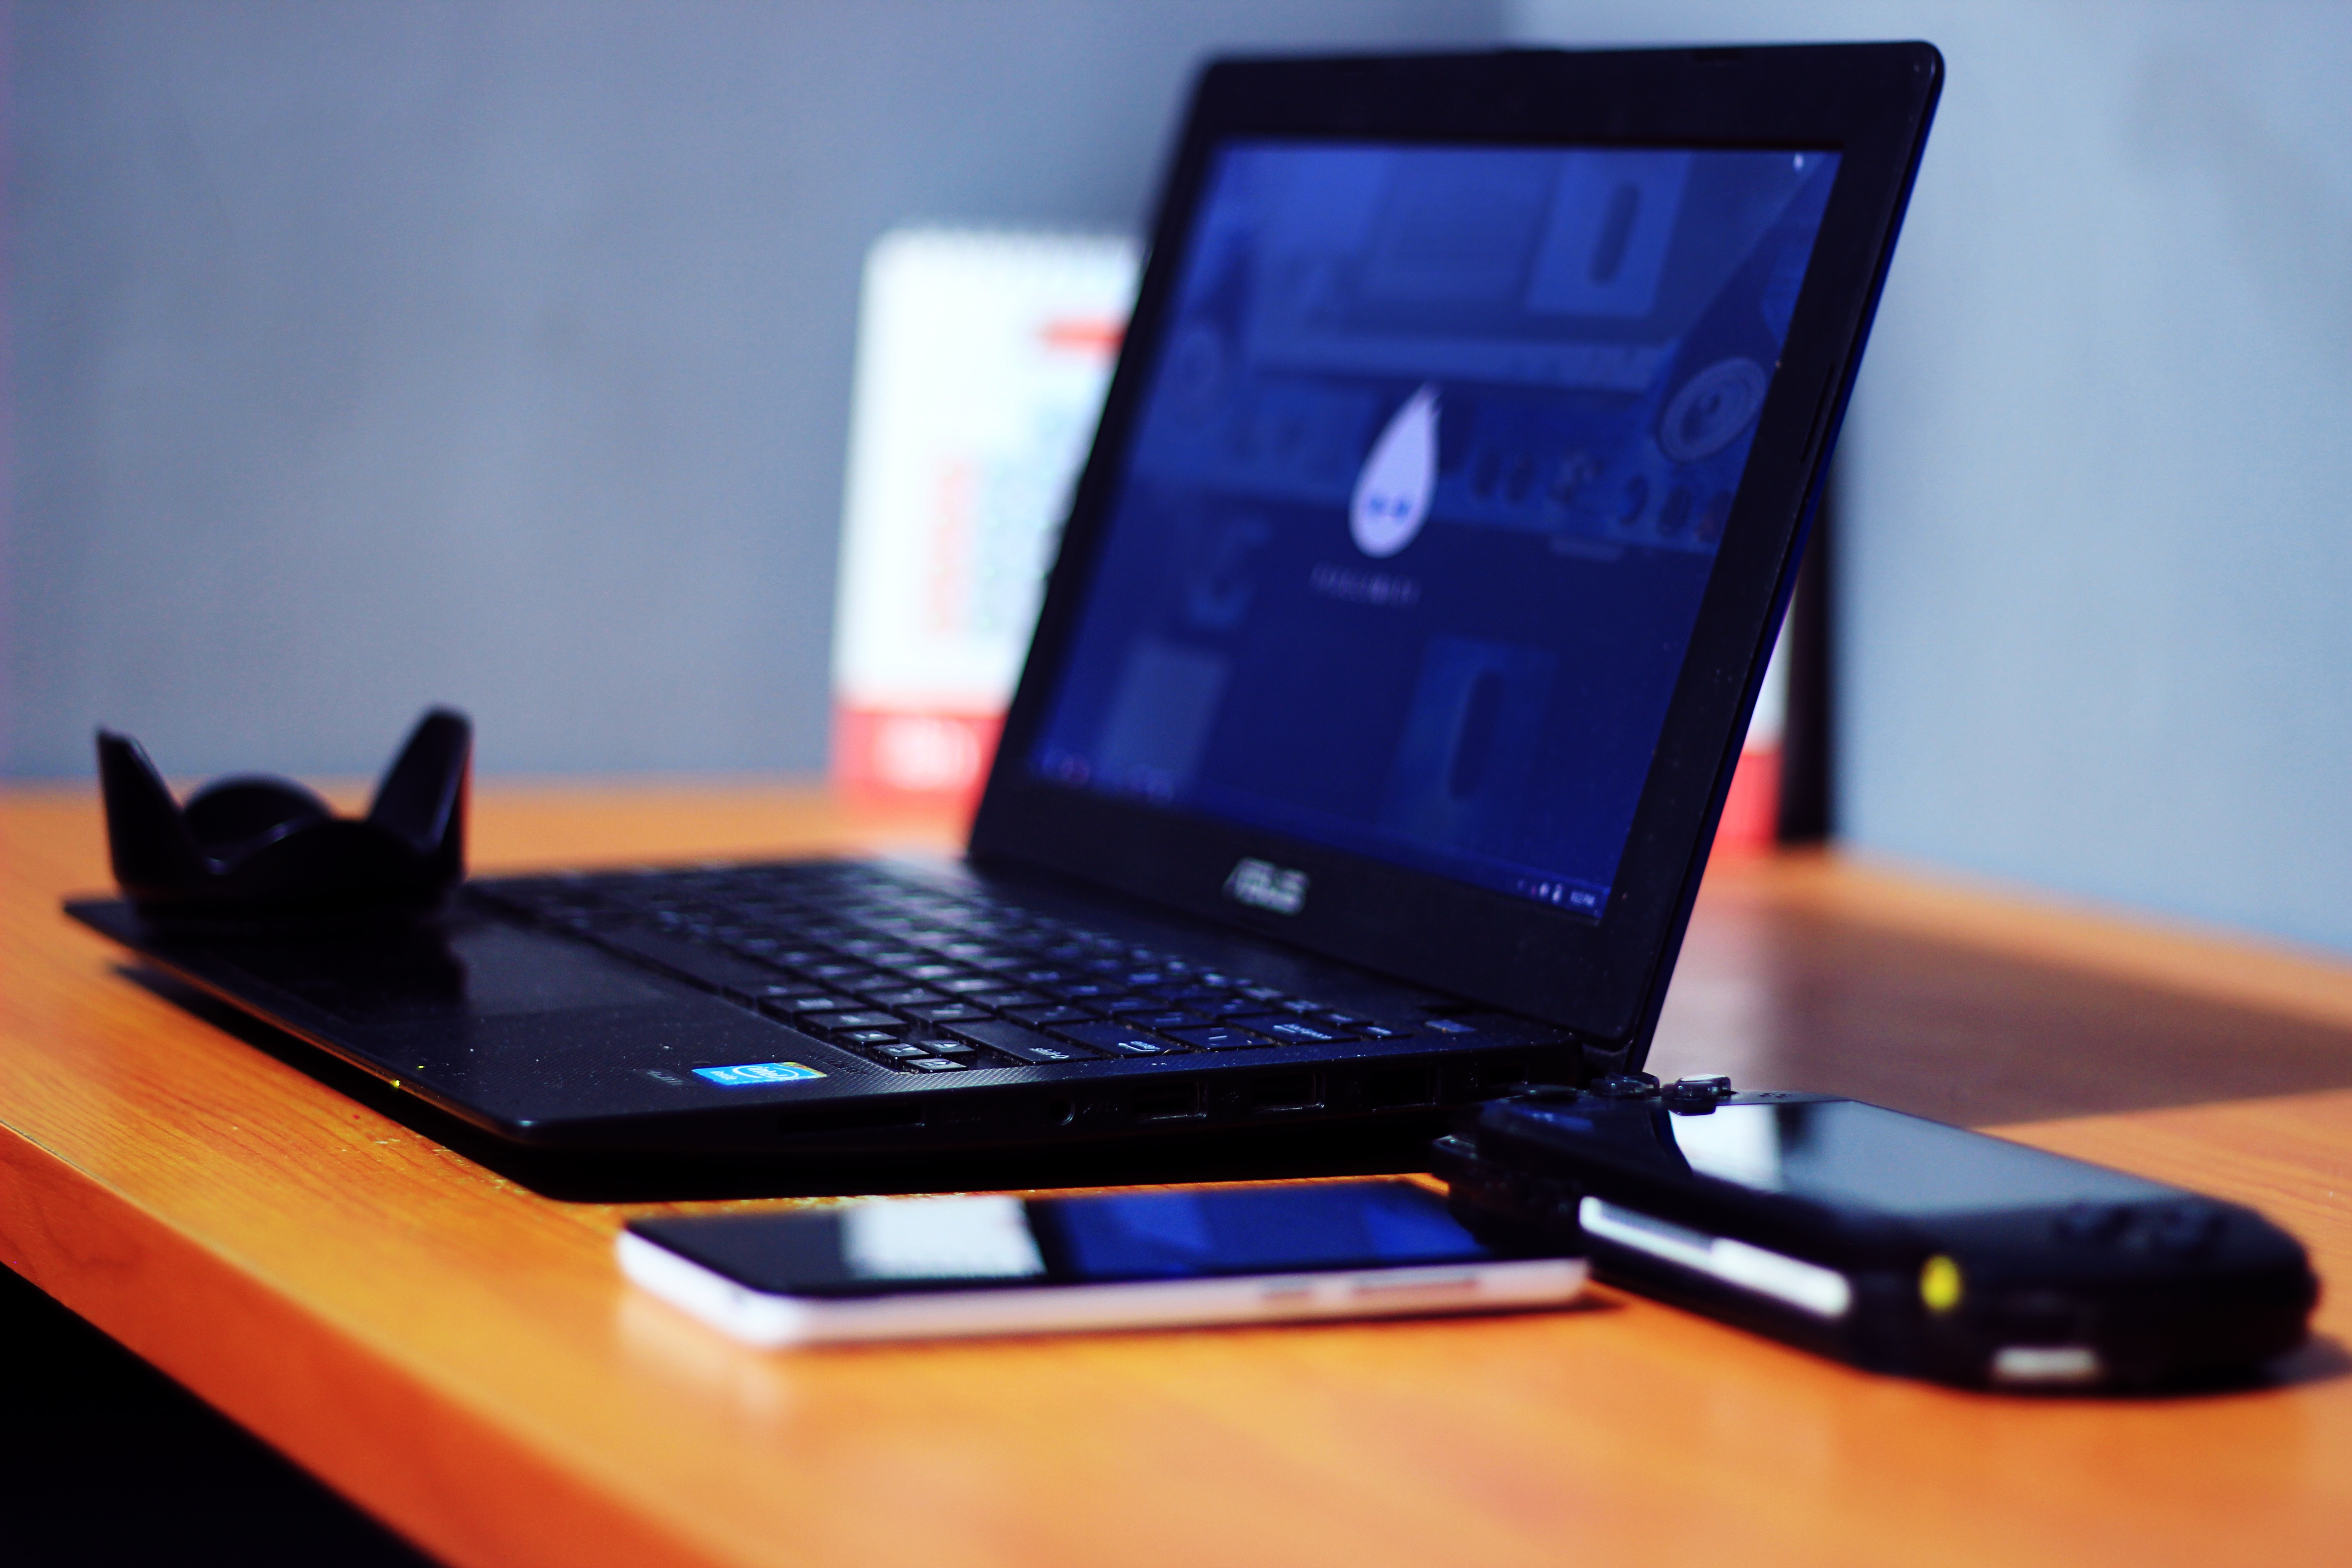
laptop, smartphone, technology, gadget, multimedia, desktop computer, netbook, personal computer, computer monitor, electronic device, computer hardware, personal computer hardware, display device